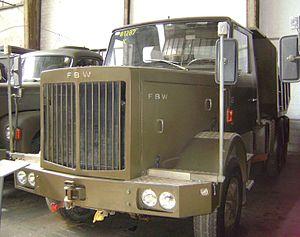
La Franz Brozincevic & Cie. in Wetzikon abrégée fait partie des importants constructeurs de camion, bus et trolleybus suisse.